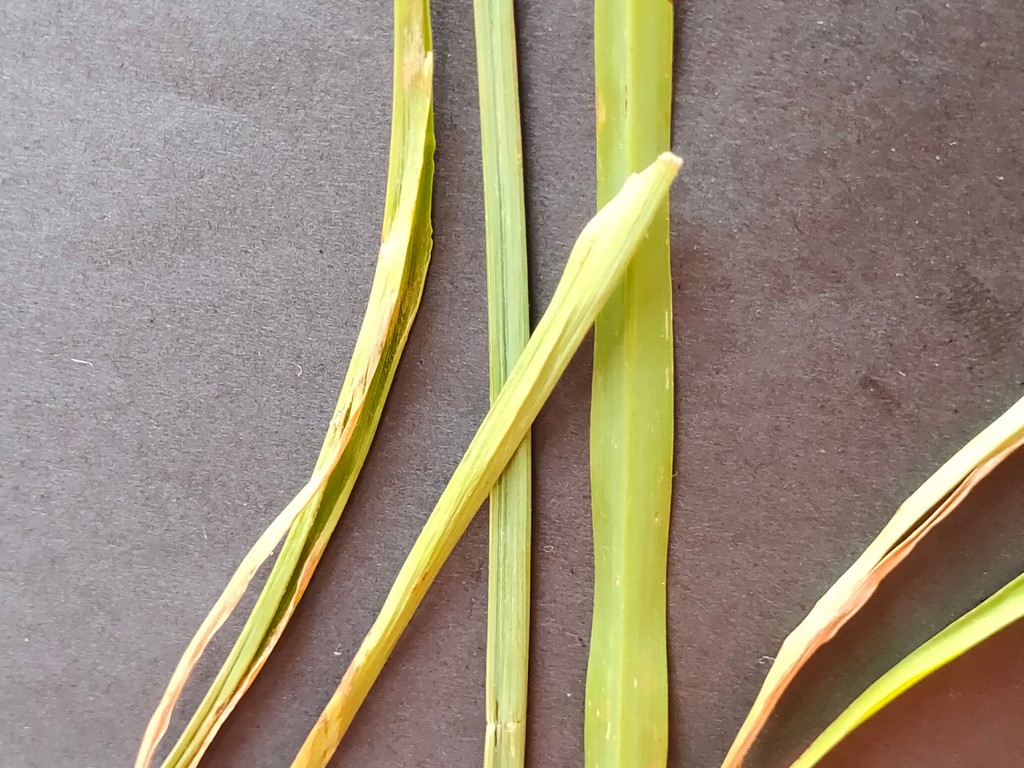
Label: Unhealthy